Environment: real
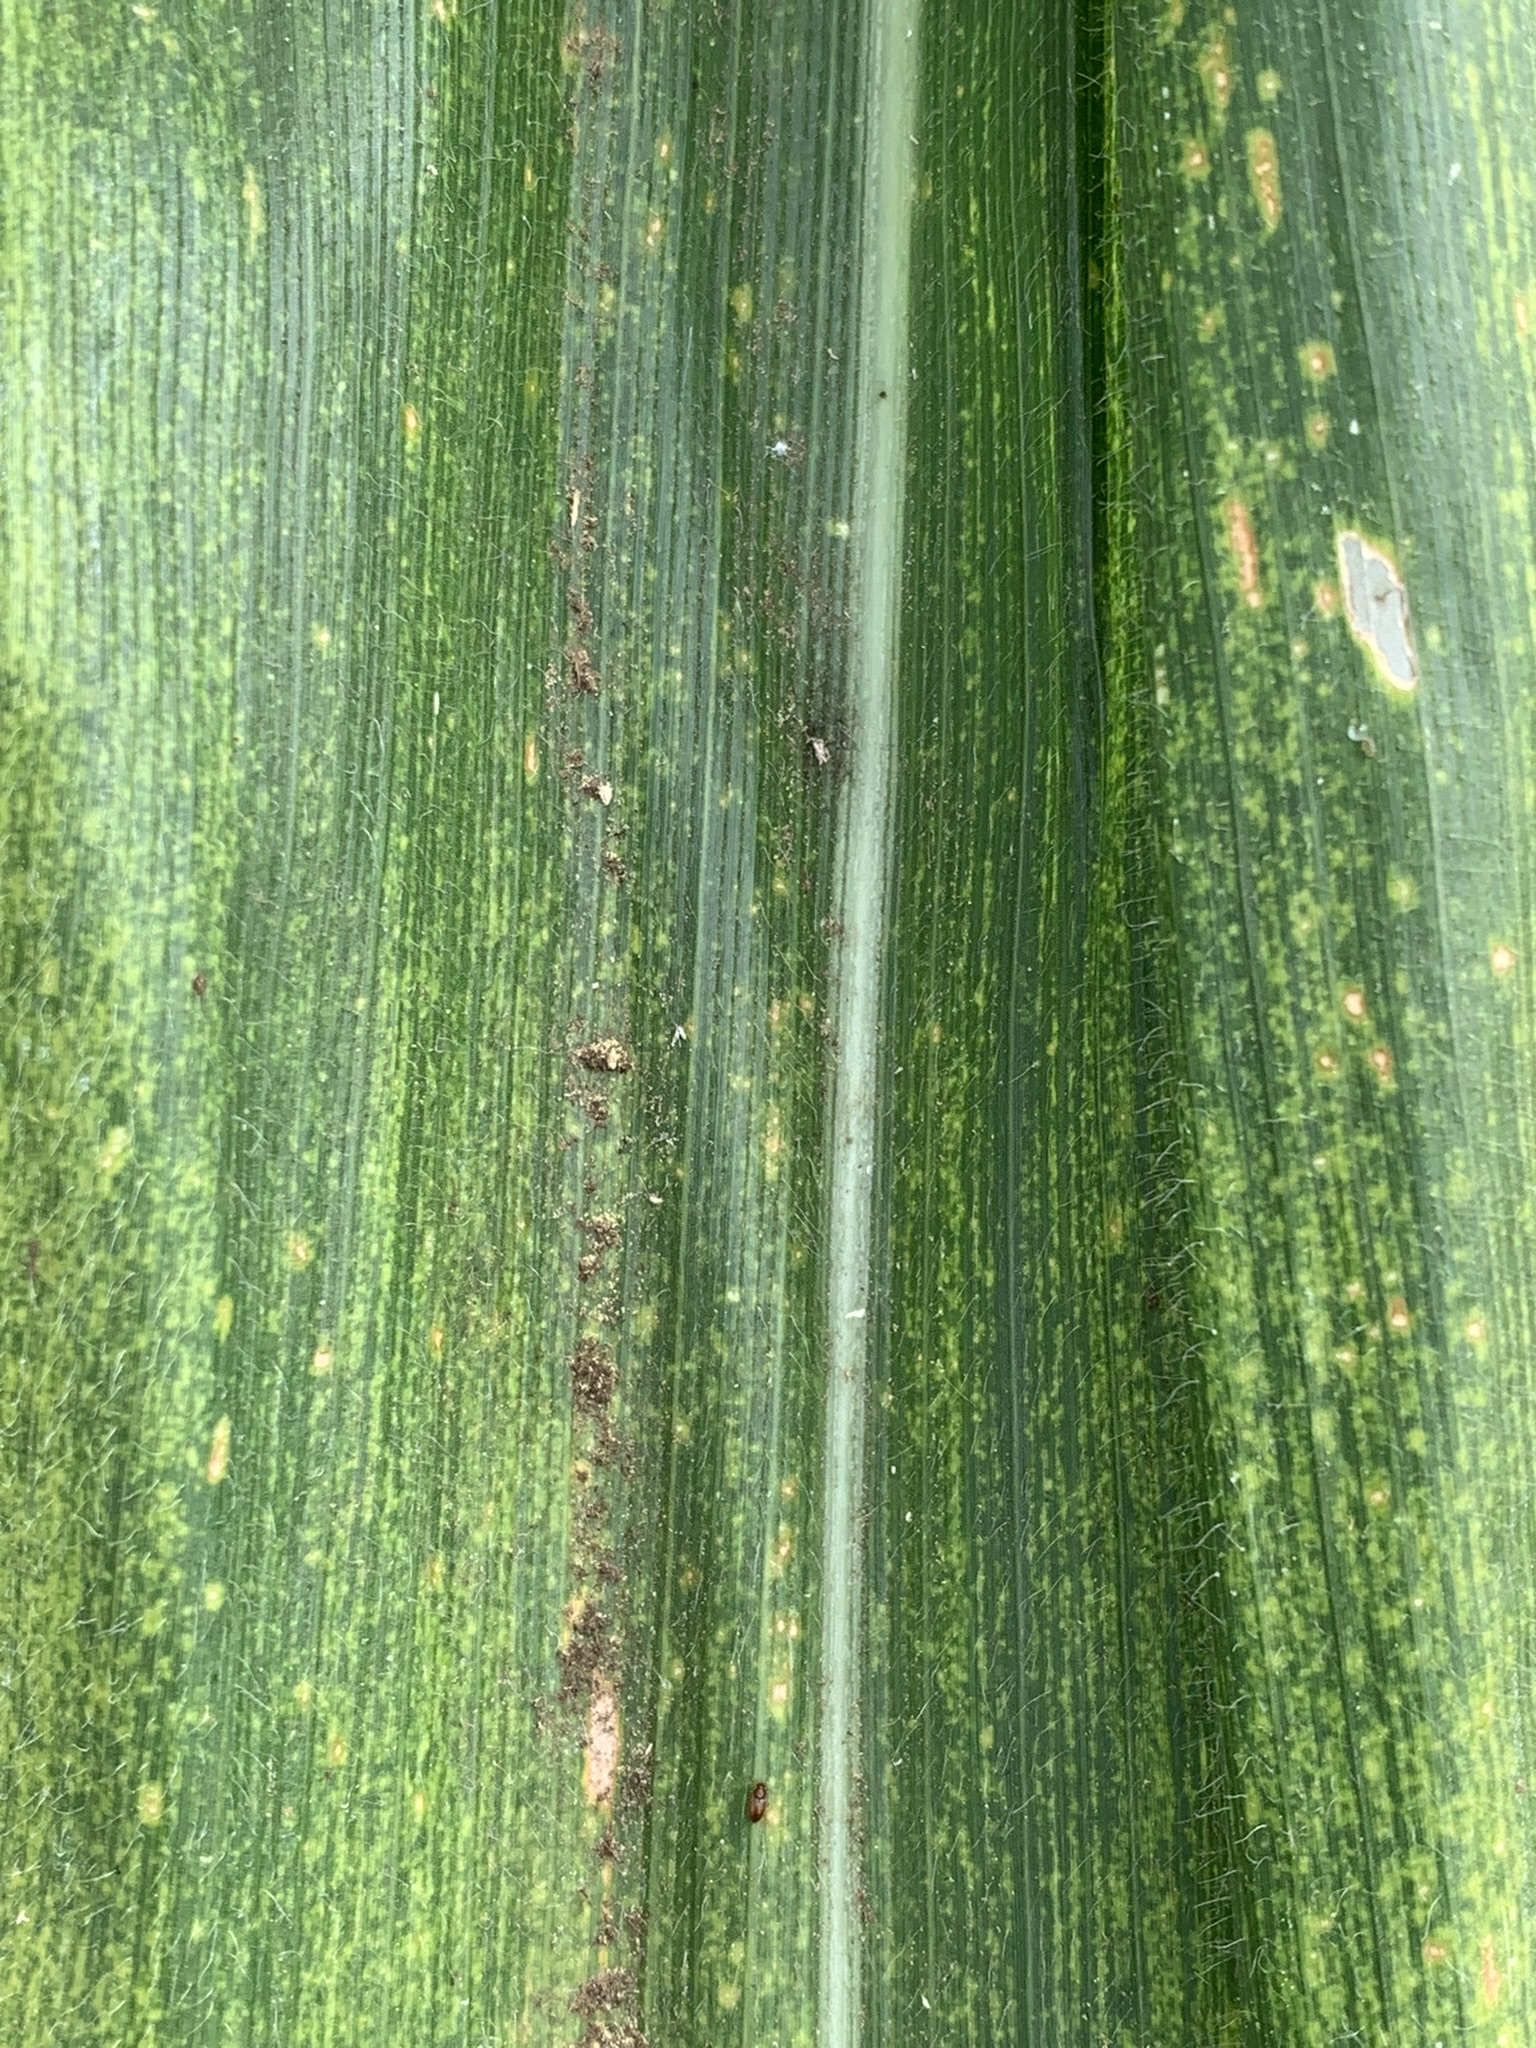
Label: lethal_necrosis